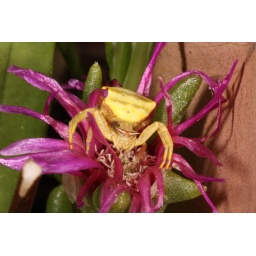
Yellow crab spider in a pink flower